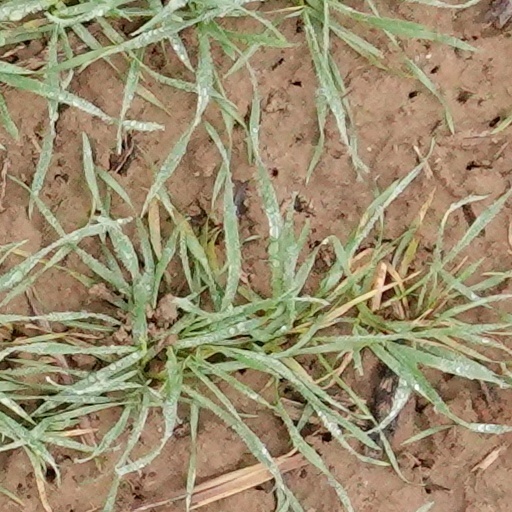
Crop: wheat